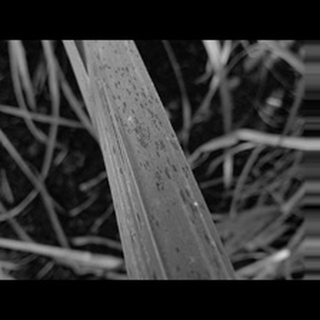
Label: sugarcane_rust